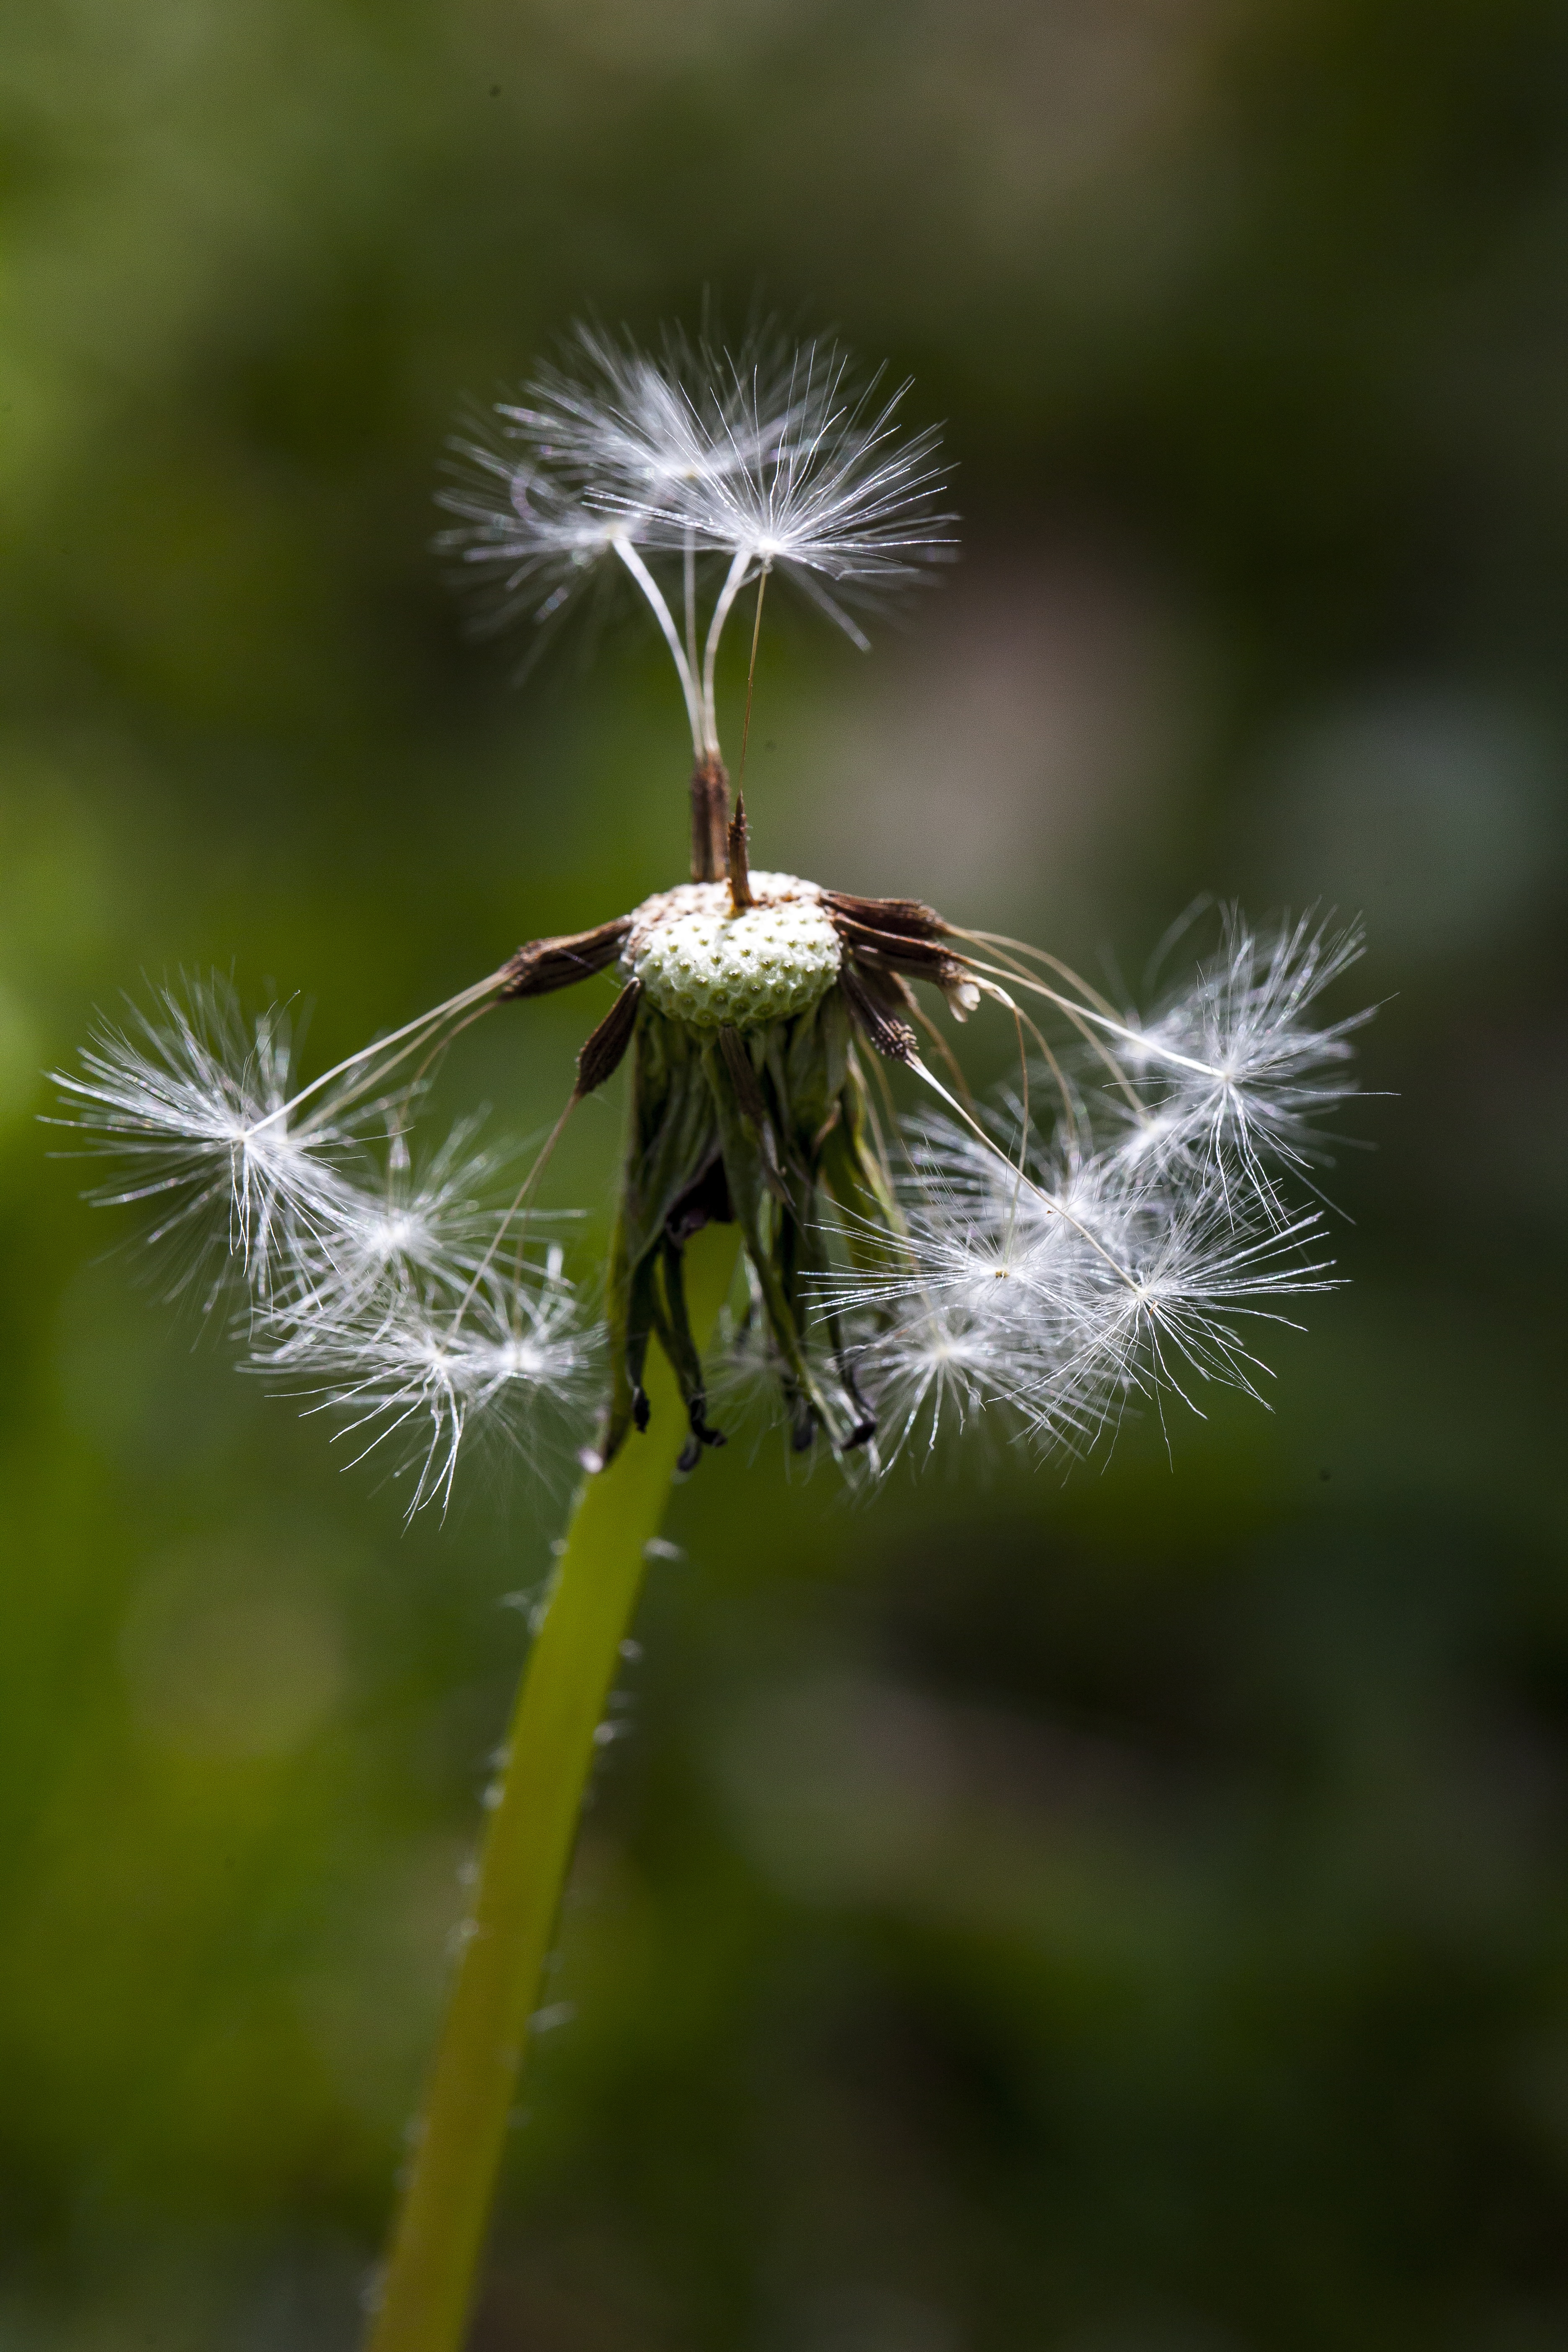
nature, grass, outdoor, plant, photography, vintage, meadow, dandelion, leaf, flower, environment, spring, green, natural, botany, flora, fauna, wildflower, close up, seeds, taraxacum, thistle, common, macro photography, flowering plant, daisy family, grass family, plant stem, land plant, thorns spines and prickles